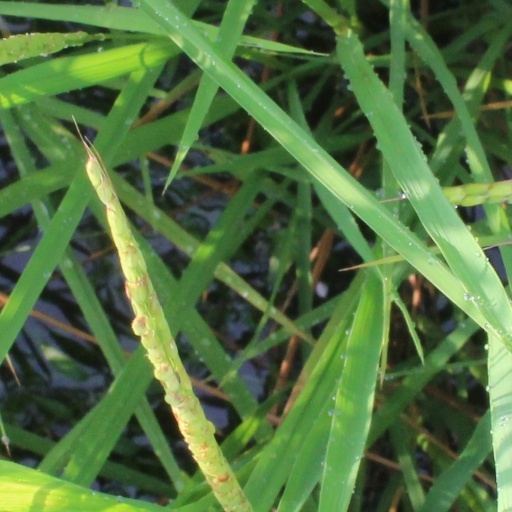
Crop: rice